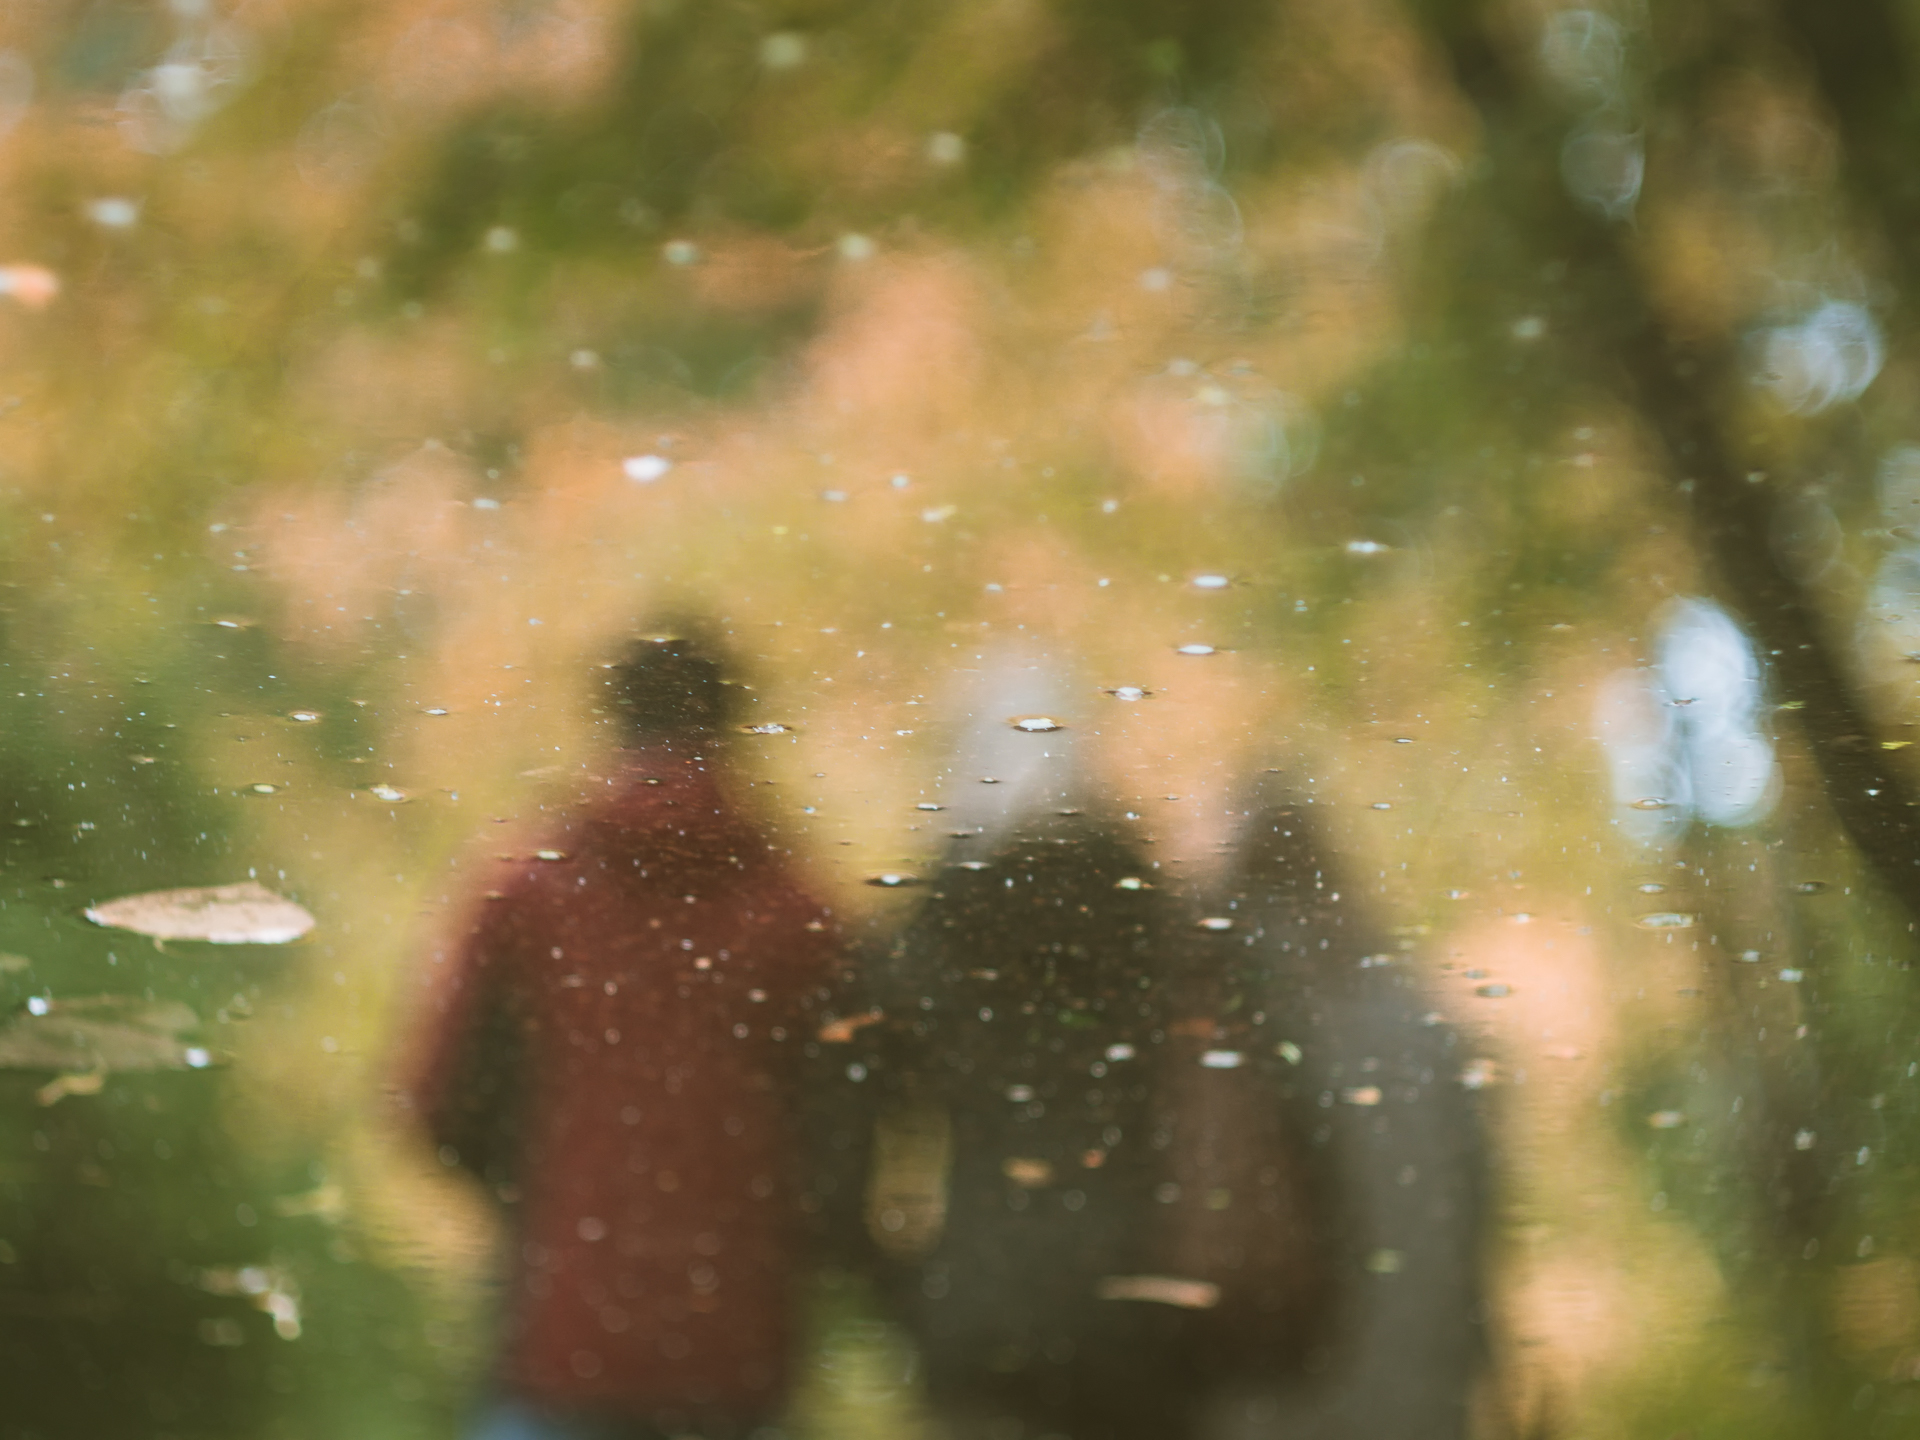
tree, nature, forest, light, bokeh, sunlight, morning, rain, leaf, fall, green, reflection, puddle, autumn, park, weather, herbst, spiegelung, vintagelens, helios, gx8, panasoniclumixgx8, apeach, anjapietsch, mftm43lumixpanasonic, microfourthird, helios442, pftze, atmospheric phenomenon